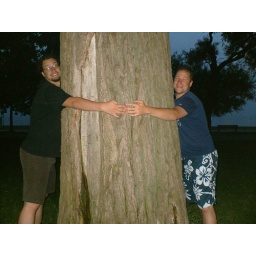
Elliot and I took the opportunity to hug a tree down by the beach in Toronto.